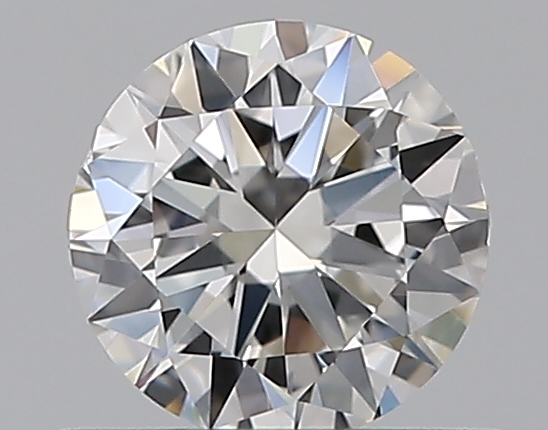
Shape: round
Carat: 0.5
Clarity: SI1
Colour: F
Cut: VG
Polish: EX
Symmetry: VG
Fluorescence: N
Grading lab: GIA
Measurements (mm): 5.06 x 5.11 x 3.07